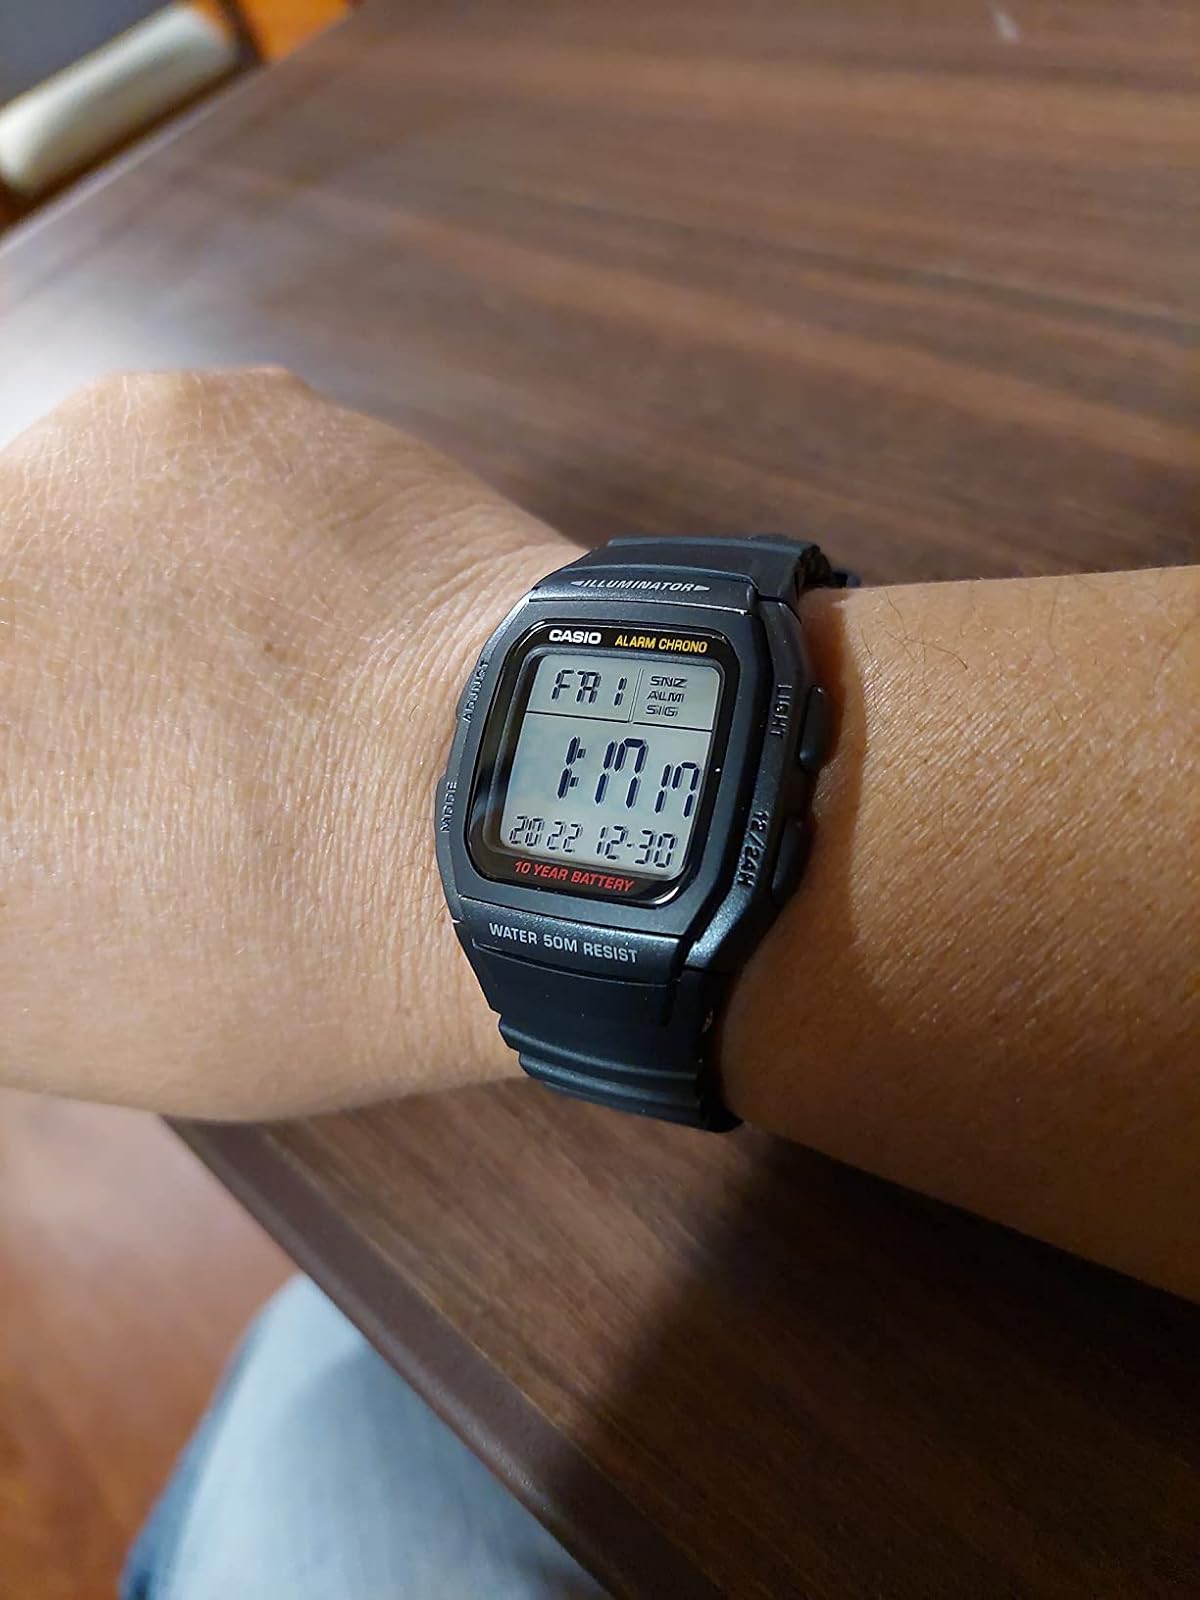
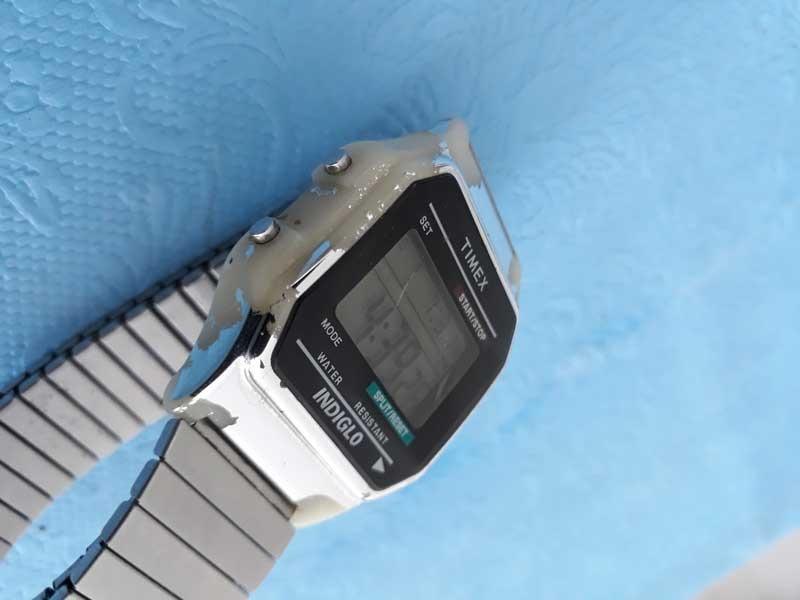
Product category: accessories_watch
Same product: no